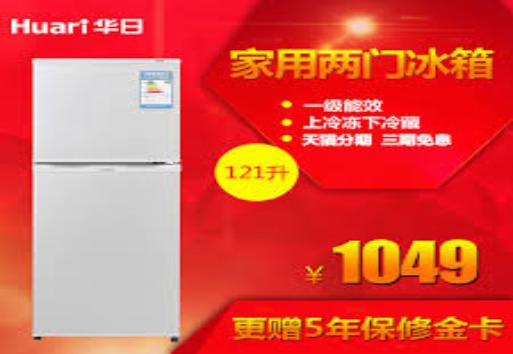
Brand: huari appliance
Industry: Electronic